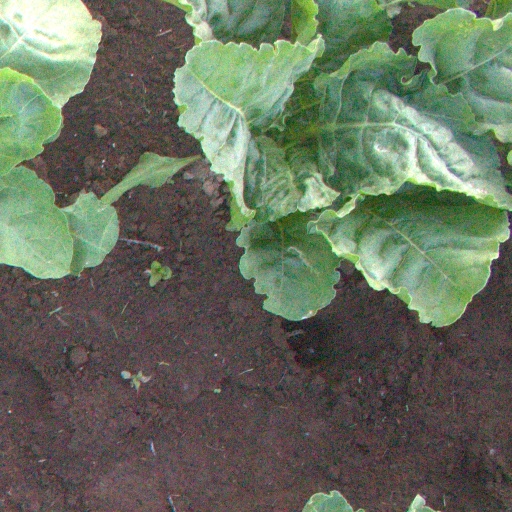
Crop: sugar beet